Waccamaw

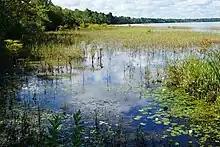
Wetlands at Waccamaw State Park

People in the area have built sedentary villages since at least 3,000 to 500 BP. Maize became a staple crop in the regions. Complex chiefdoms first arose in the area between 1150 and 1200 AD. Tribes neighboring the Waccamaw included the Sewees, Santees, Sampits (Sampa), Winyahs, and Pedees.